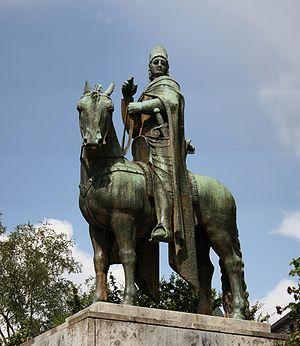
La Maison de Limburg Stirum ou de Limbourg Styrum est une des plus anciennes familles d’Europe. Elle prend son nom au XIIᵉ siècle, du comté souverain de Limbourg-sur-la-Lenne, qui doit son nom à la ville de Limbourg situé le long de la Lenne. Cette ville doit son nom au duché de Limbourg et sa capitale Limbourg. Elle est la seule branche survivante de la dynastie des comtes de Berg, qui régne du XIᵉ siècle au début du XVIᵉ siècle sur une grande partie de la Westphalie.
"Hermann Iᵉʳ ""Pusillus"" Comte Palatin de Lotharingie de la dynastie des Ezzonides ;
Voici la liste des archevêques métropolitains de Cologne, en Allemagne.
Engelbert de Cologne ou saint Engelbert né Engelbert II de Berg, plus jeune fils d'Engelbert Ier de Berg et de Marguerite de Gueldre.